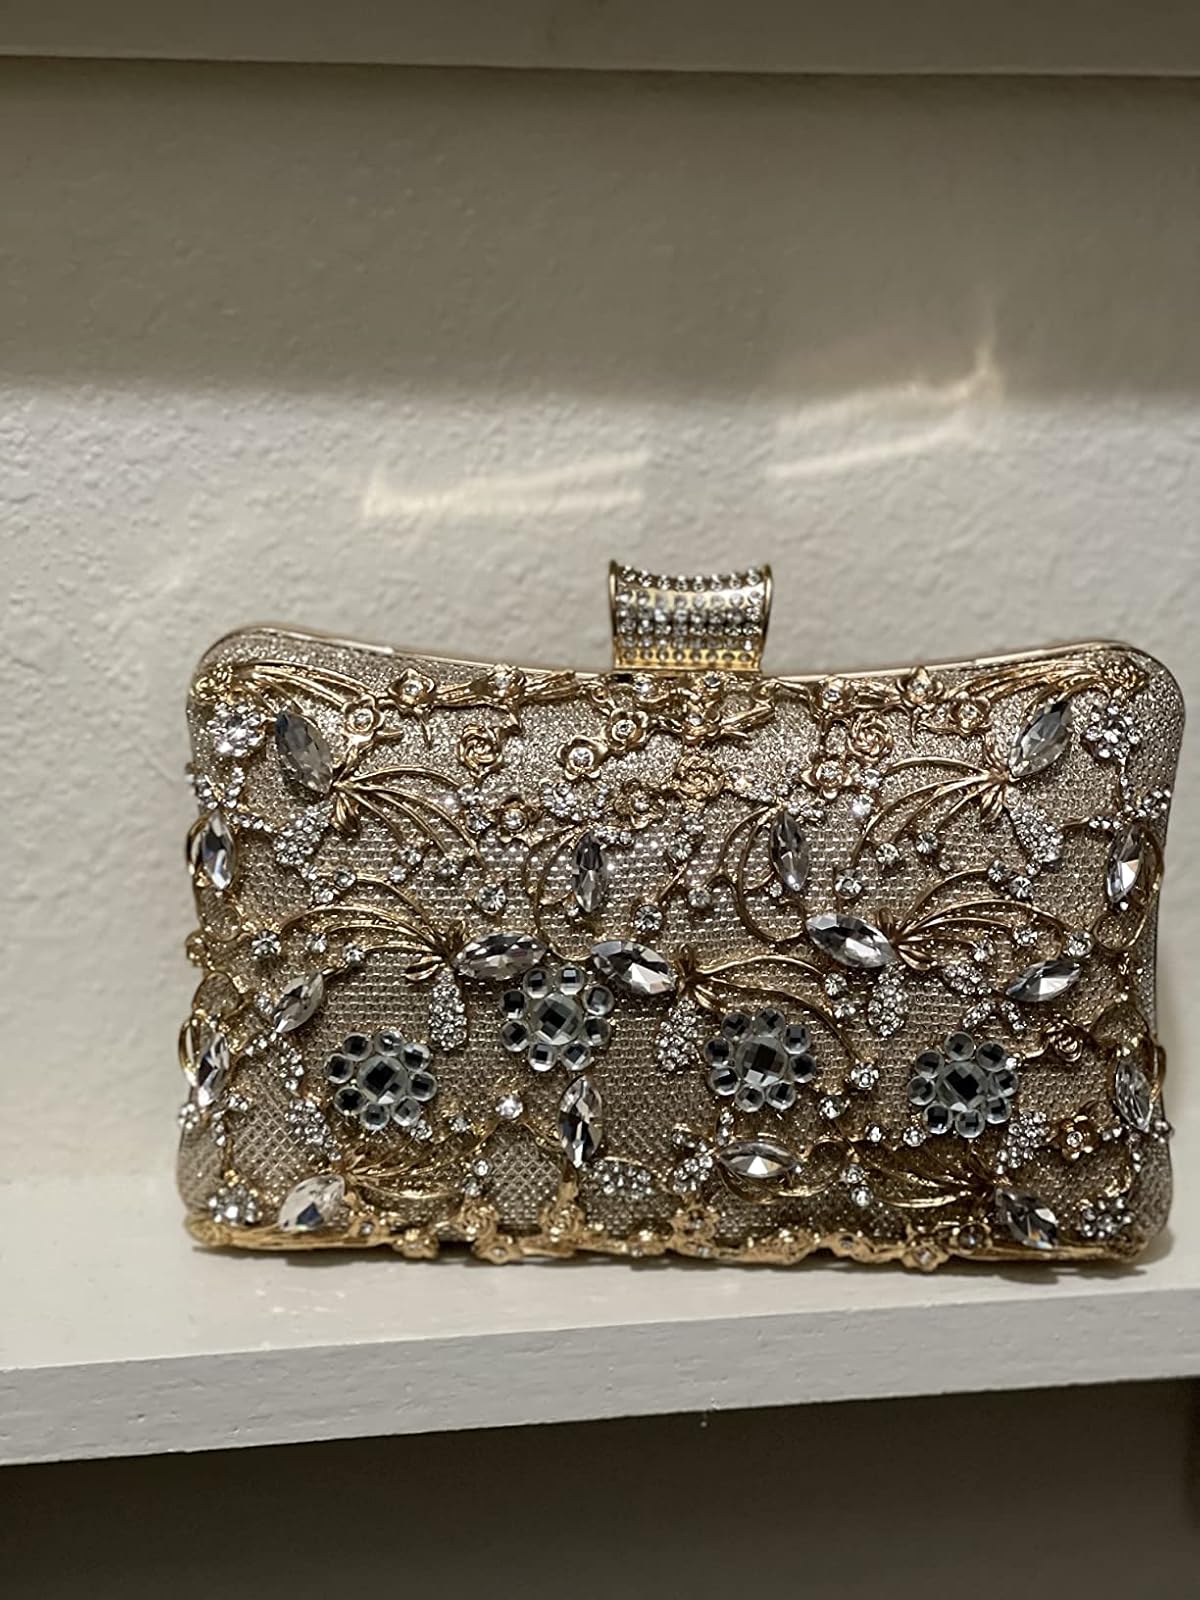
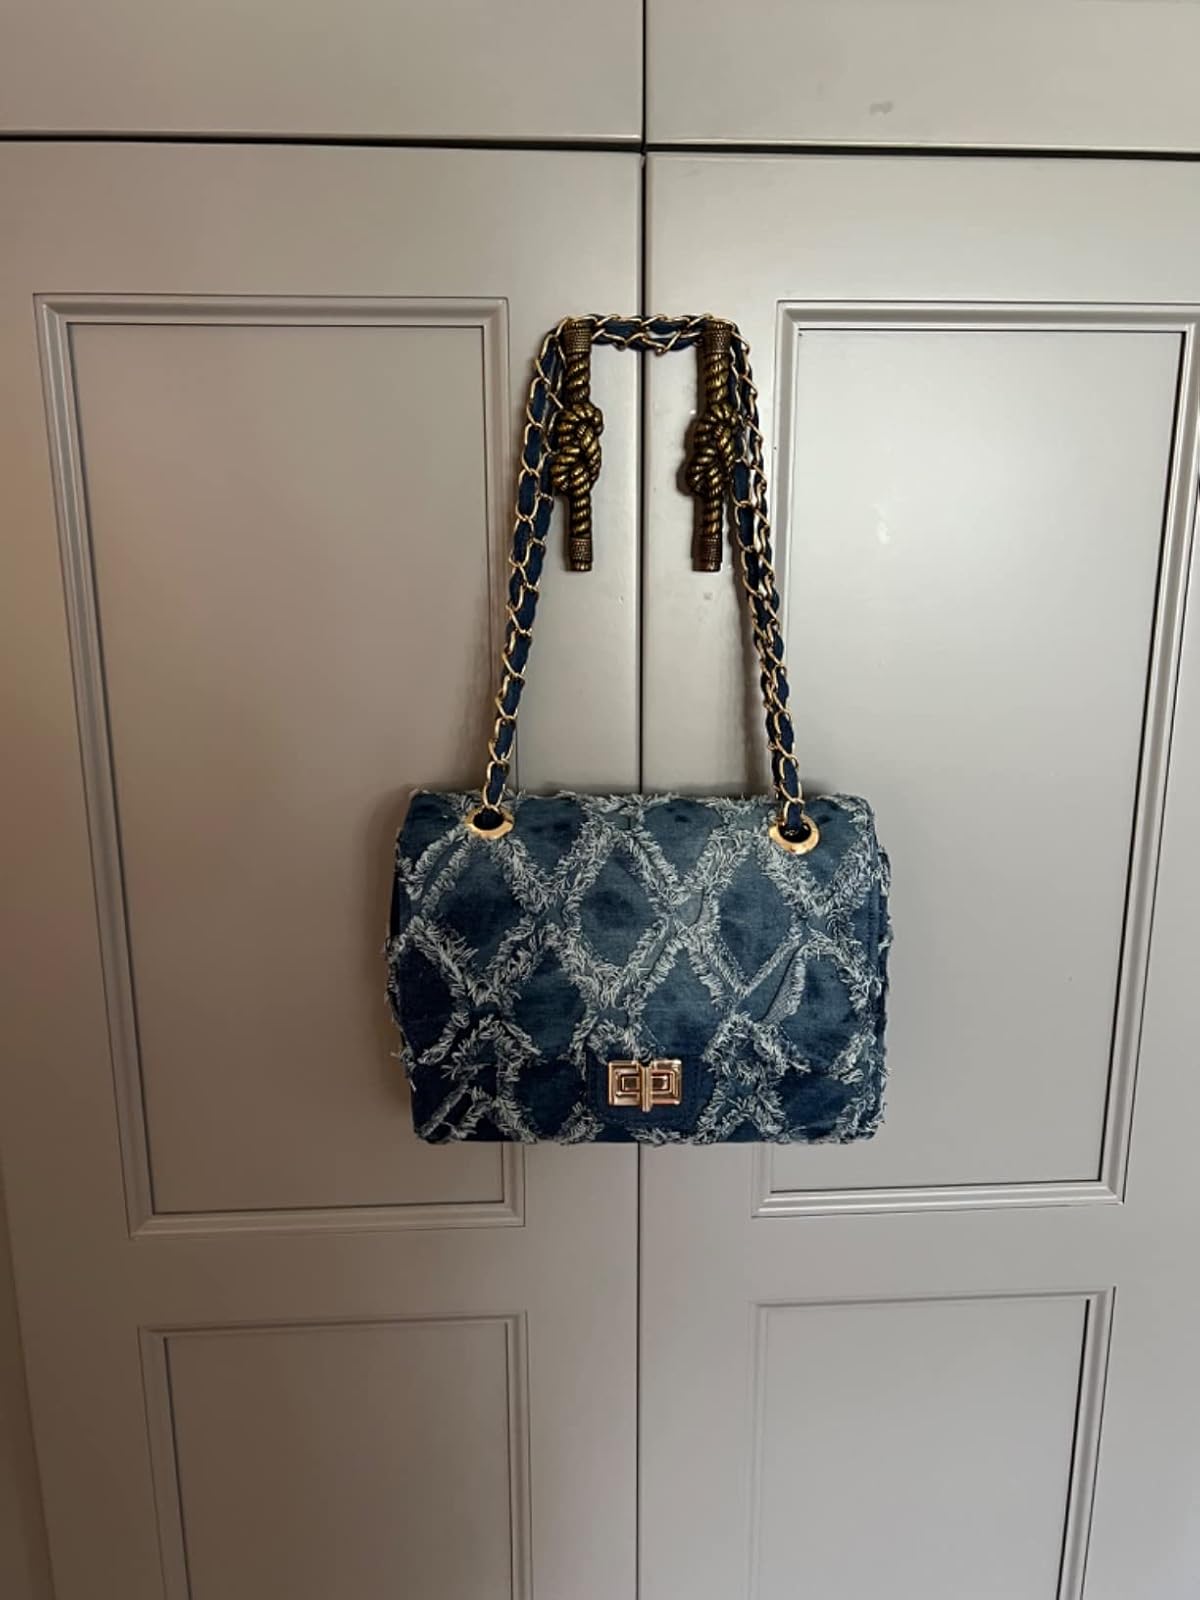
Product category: accessories_handbag
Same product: no